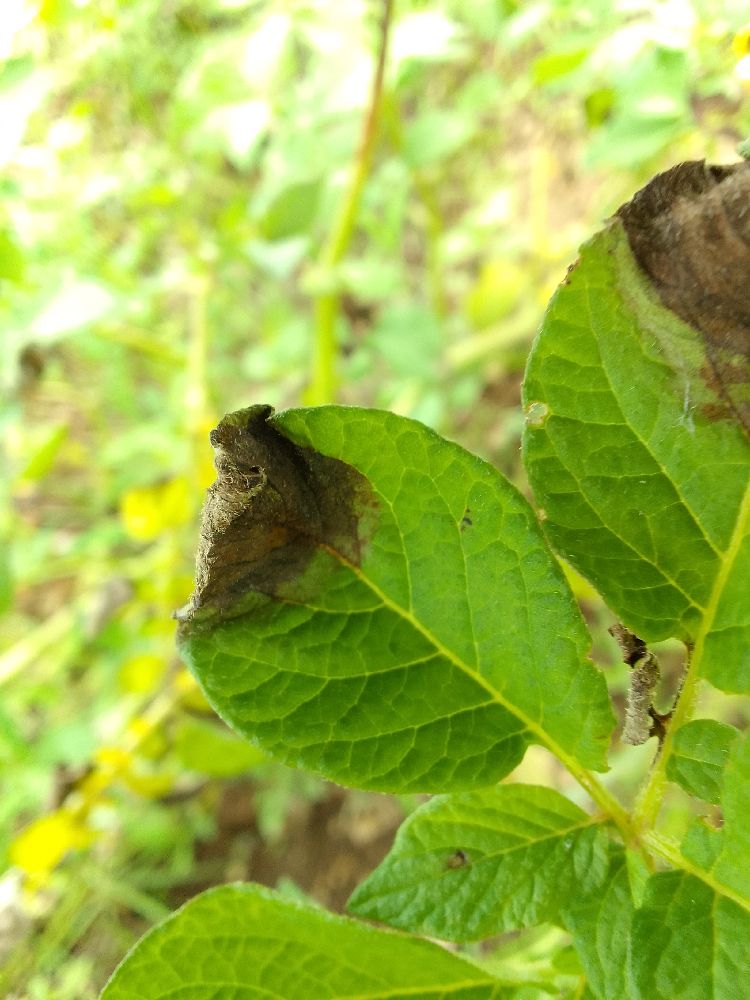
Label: Late blight